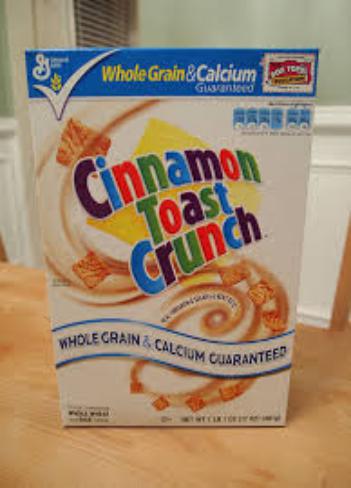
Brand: Cinnamon Toast Crunch
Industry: Food